Jim Loscutoff

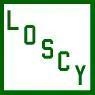
The Celtics honored Loscutoff by having his nickname "Loscy" hang from the rafters.

Standing tall, Loscutoff was selected with the third non-territorial pick of the first round in the 1955 NBA draft. He was originally drafted by coach Red Auerbach to provide some much-needed defensive nerve for the Celtics team, which (despite becoming the first team to average 100 points per game in the 1954–55 season) had one of the worst defensive records in the league.